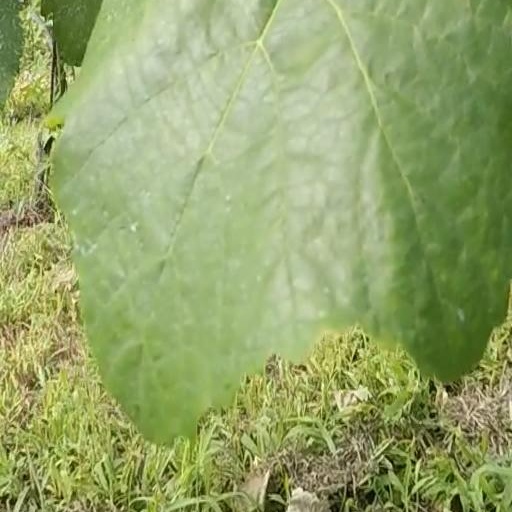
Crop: grape